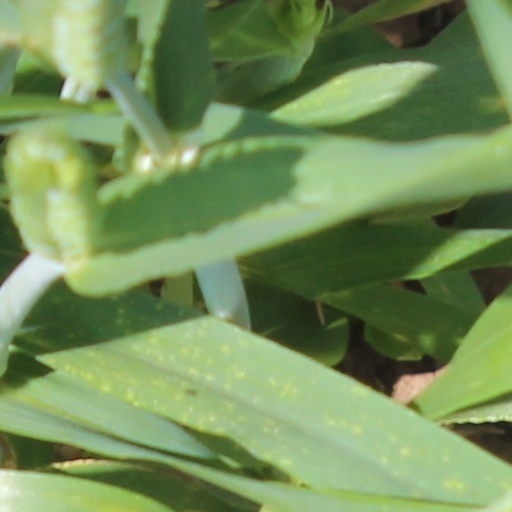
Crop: wheat